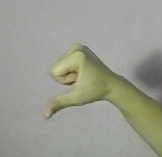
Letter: waw